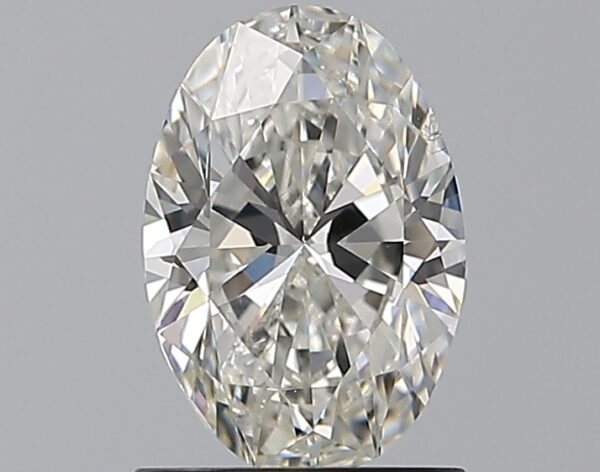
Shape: oval
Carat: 1.2
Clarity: SI1
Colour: H
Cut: VG
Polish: EX
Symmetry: VG
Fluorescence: N
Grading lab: GIA
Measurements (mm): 8.43 x 5.76 x 3.68